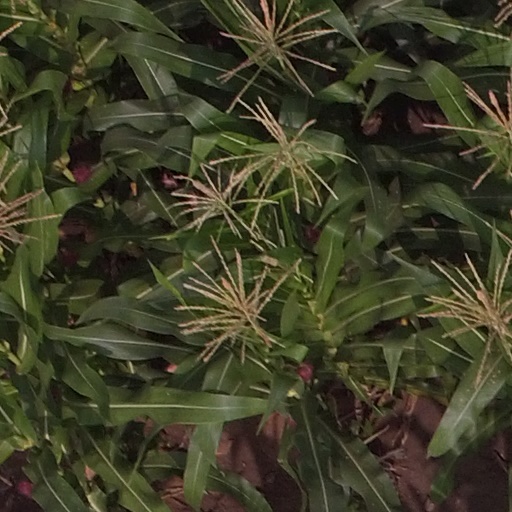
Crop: maize; corn